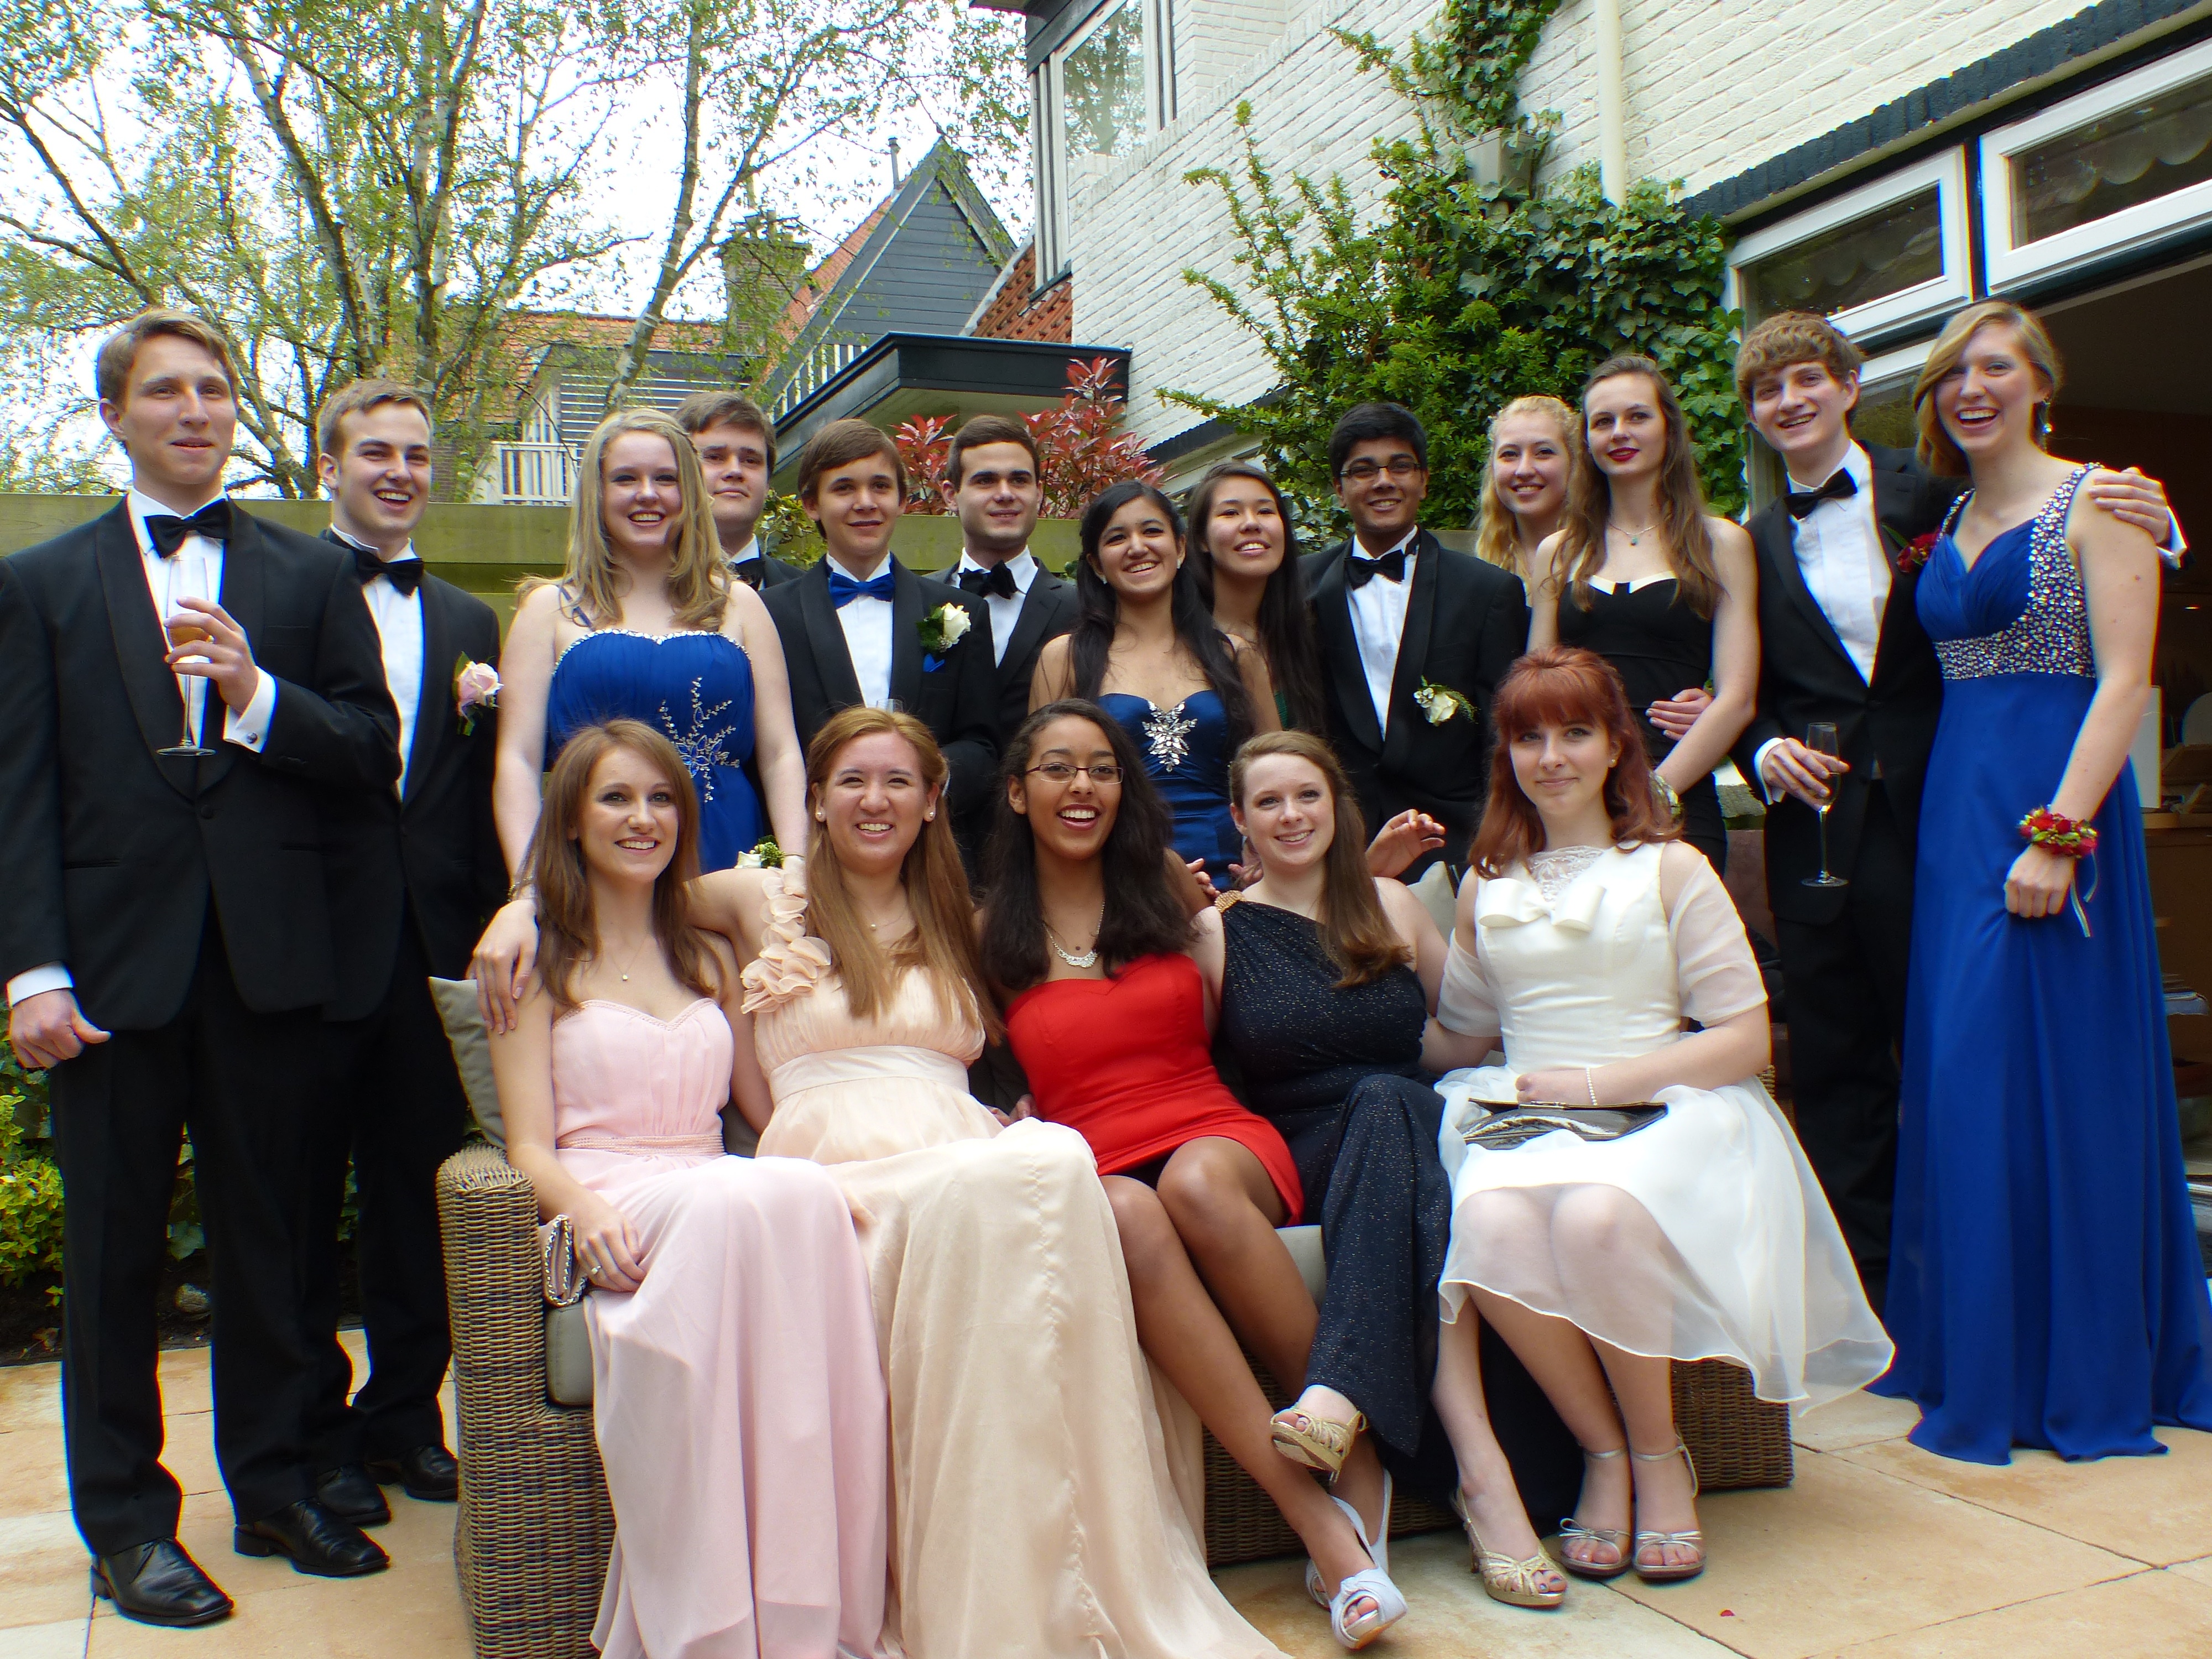
people, wedding, ceremony, party, event, highschool, prom